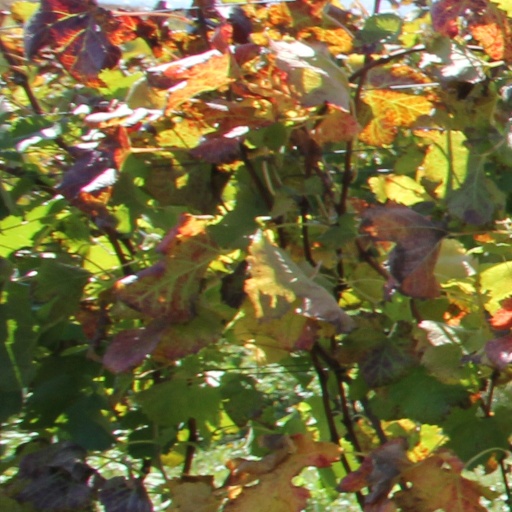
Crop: grape